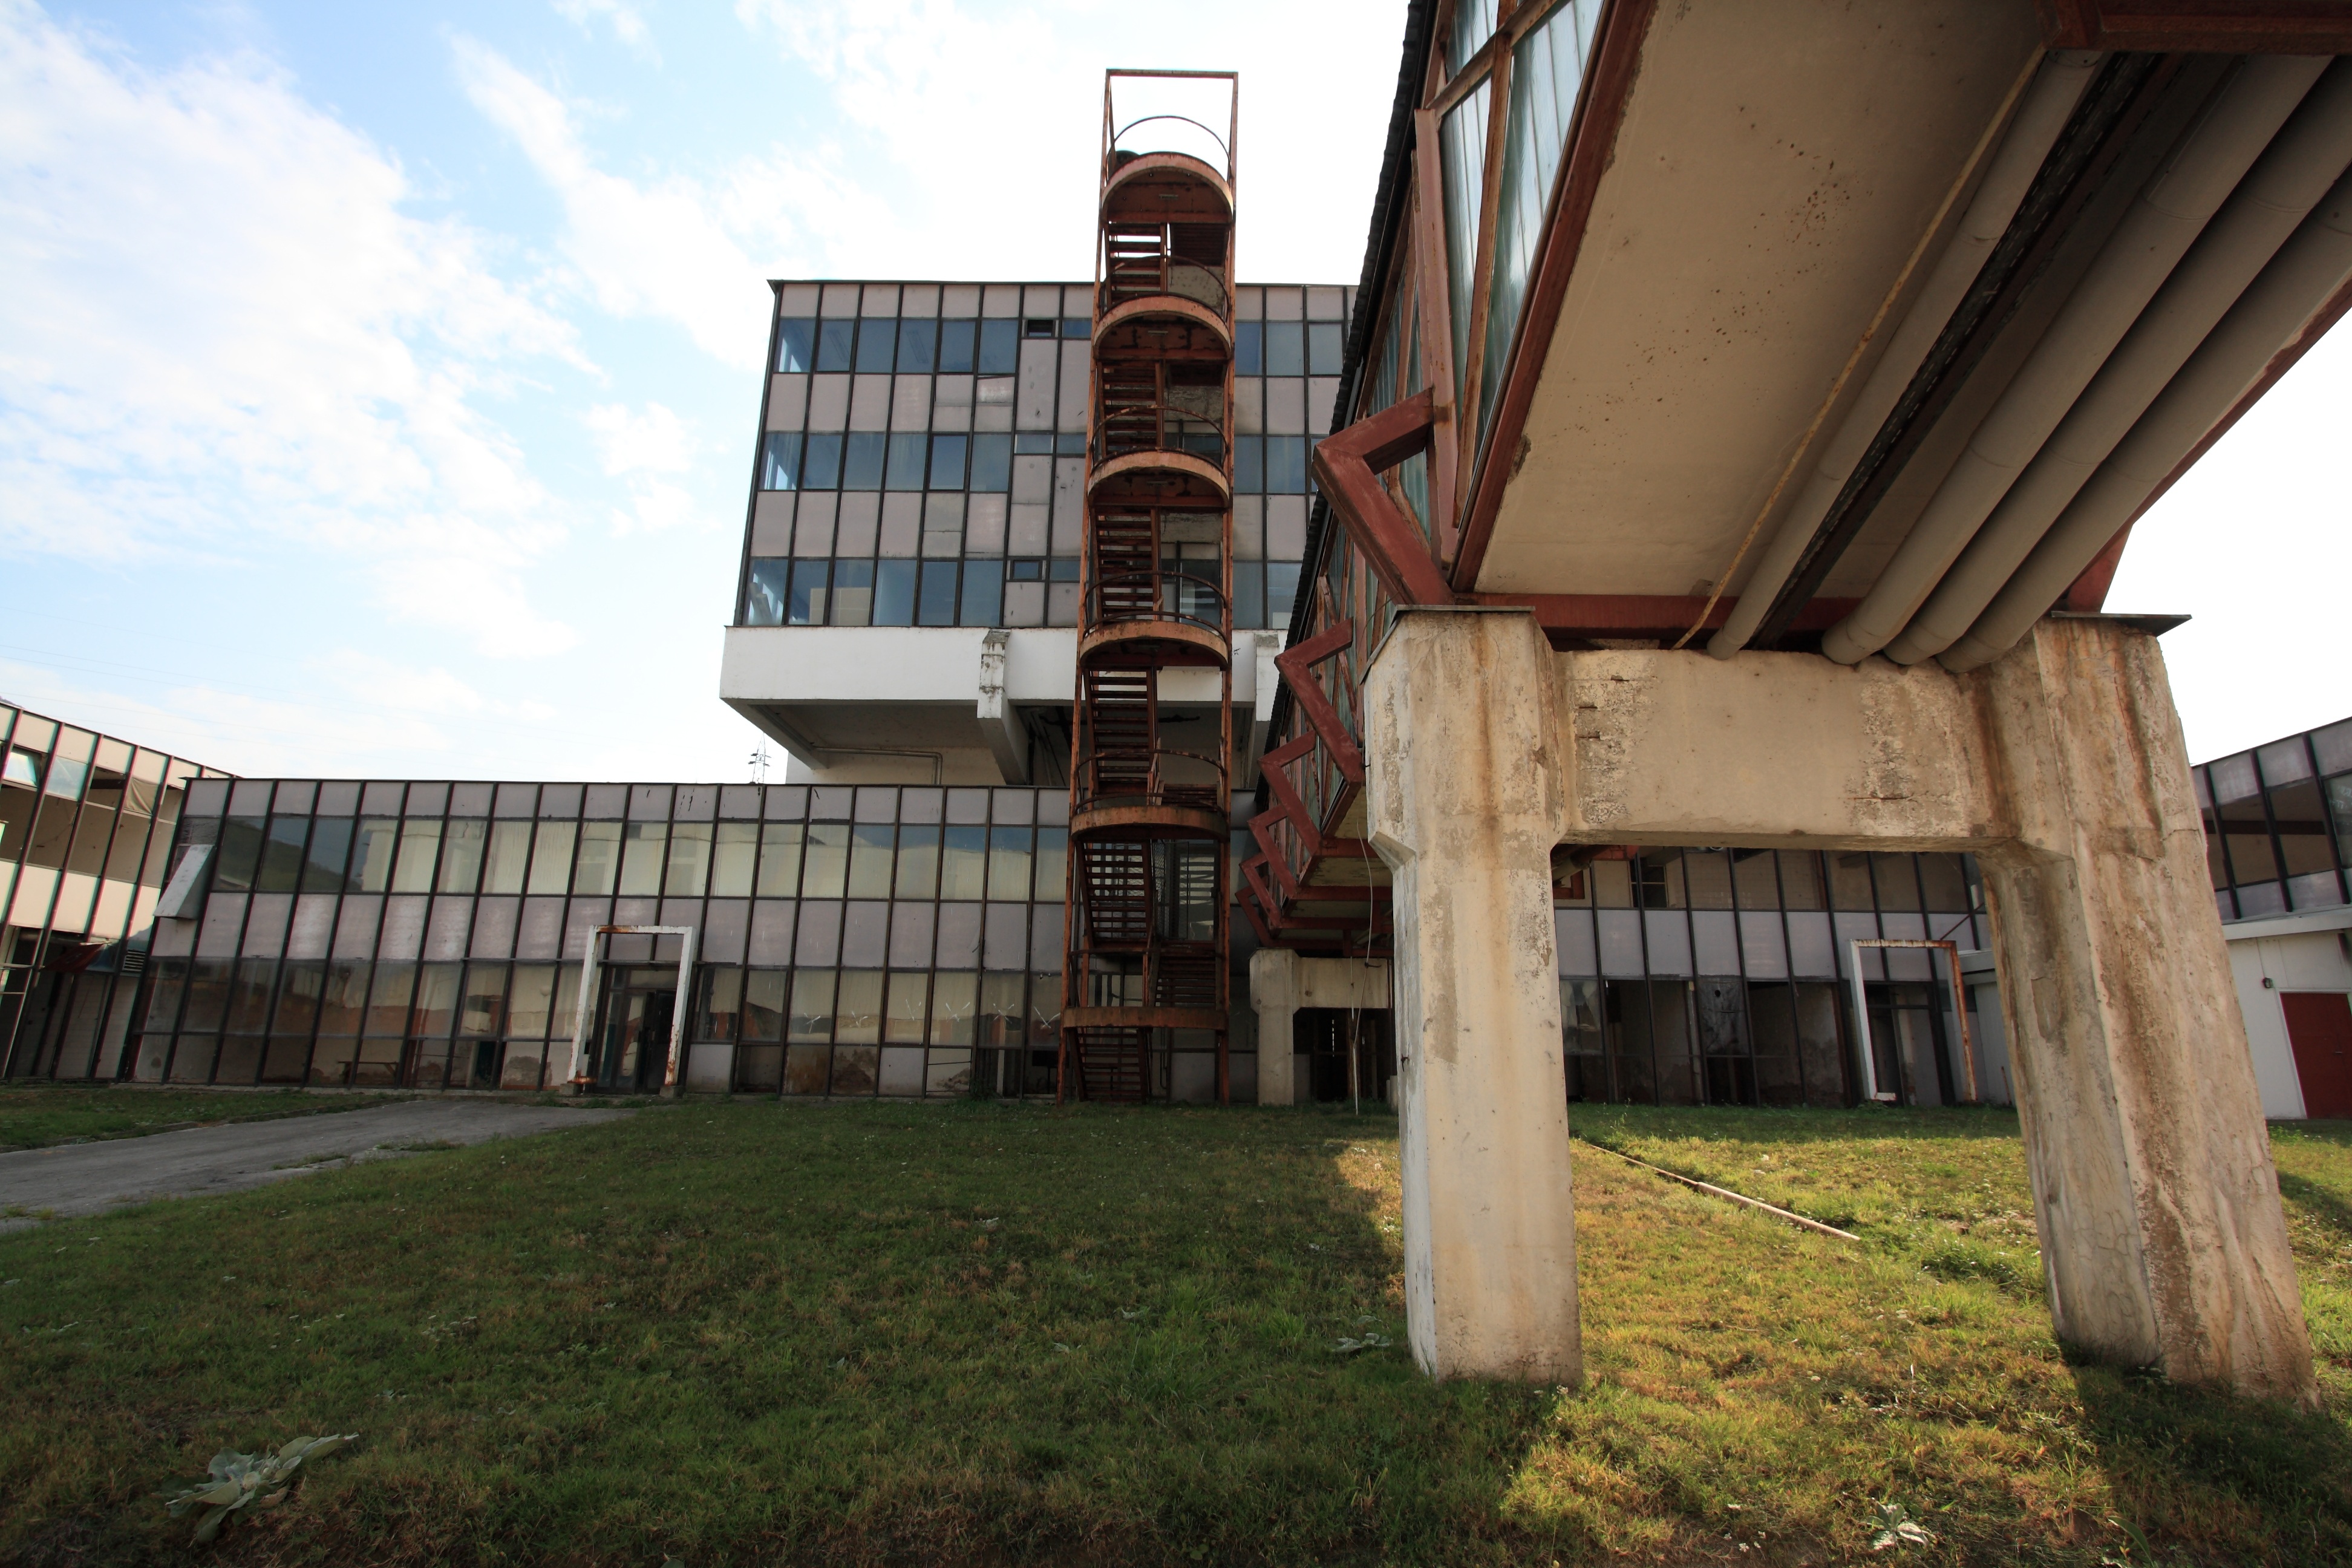
architecture, structure, house, home, facade, property, head, quarter, estate, hq, bosnia, herzegovina, srebrenica, potacari, dutchbat, outdoor structure